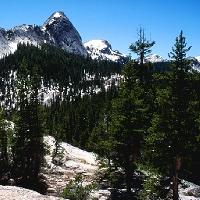
Weather: sun or clear